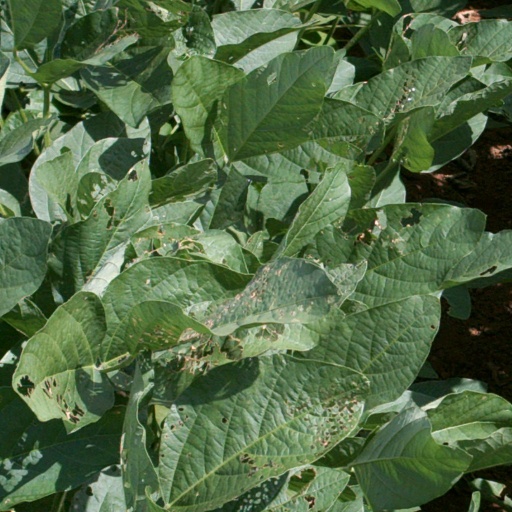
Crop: soybean